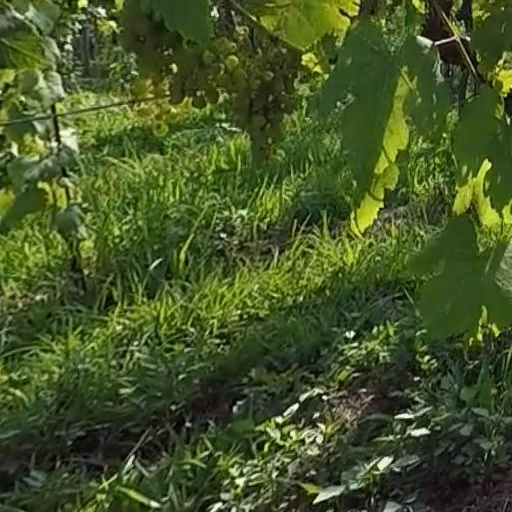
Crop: grape